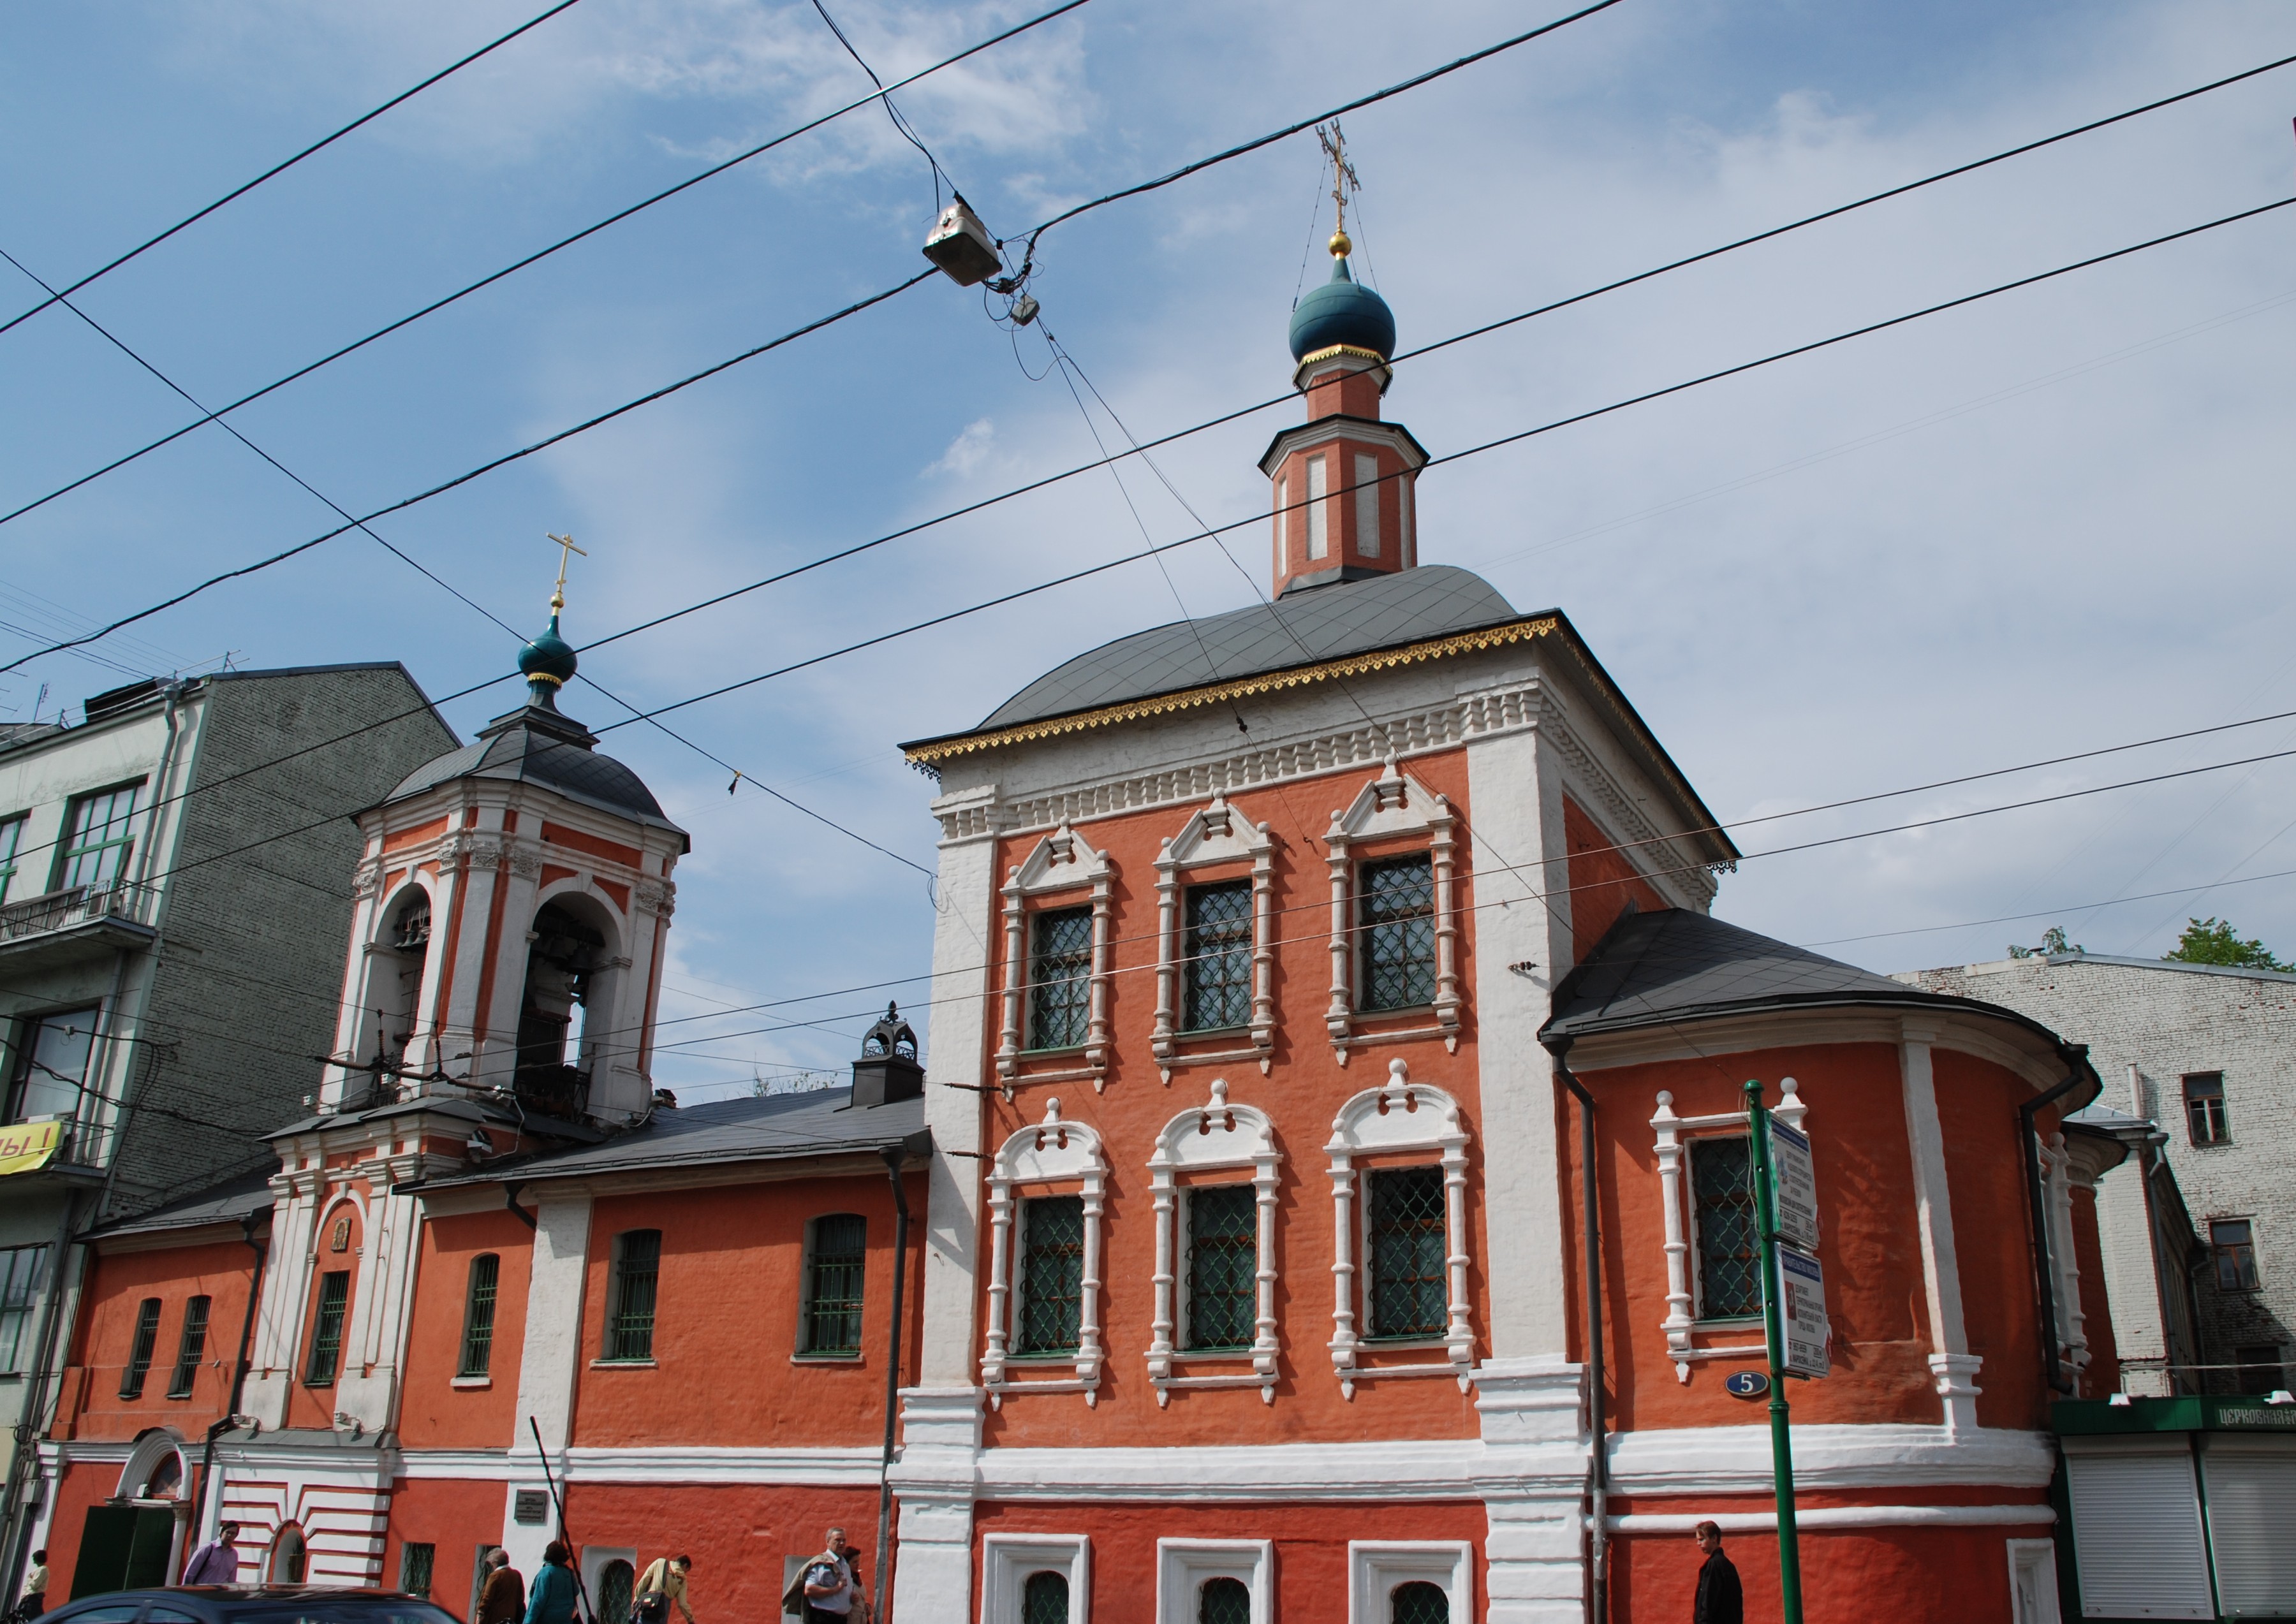
architecture, house, town, building, city, cityscape, downtown, landmark, facade, cool image, synagogue, moscow, russia, cityscapes, moskau, moscou, neighbourhood, human settlement